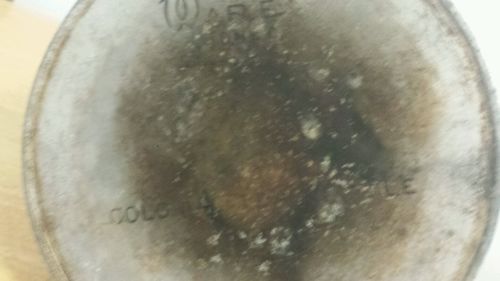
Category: kettle